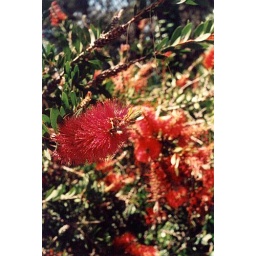
this is a bud on a blooming tree in golden gate park